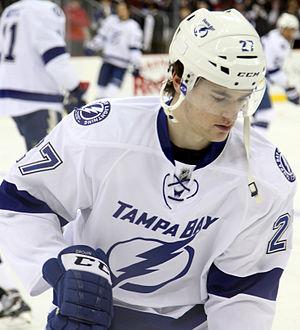
Jonathan Drouin est un joueur professionnel canadien de hockey sur glace. Il évolue au poste d'attaquant.